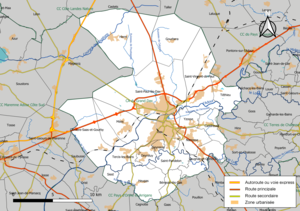
Carte géographique de la Communauté d'agglomération du Grand Dax, département des Landes, France. Composition au 1er janvier 2019.
Le Grand Dax Agglomération est une communauté d'agglomération française, située en région Nouvelle-Aquitaine, dans le département des Landes dont elle représente le premier bassin de vie.